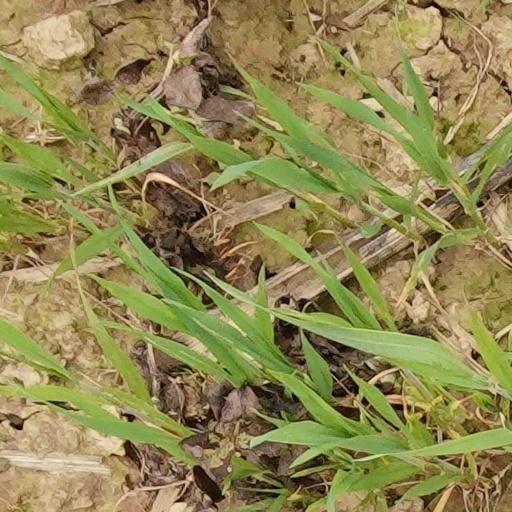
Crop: wheat